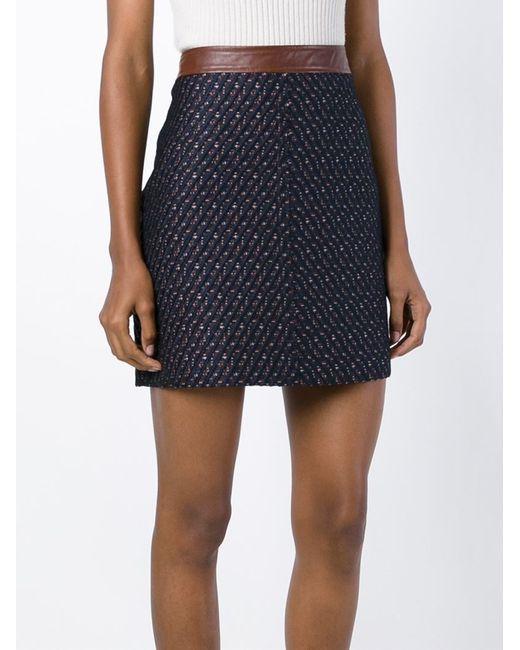
frauen schwarzer Rock über dem Knie lässig